Friedrich von Löffelholz

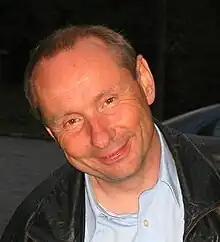
Friedrich von Löffelholz in 2005

Friedrich von Löffelholz (7 March 1955 – 2 October 2017) was a German cyclist. He competed in the team time trial event at the 1976 Summer Olympics.